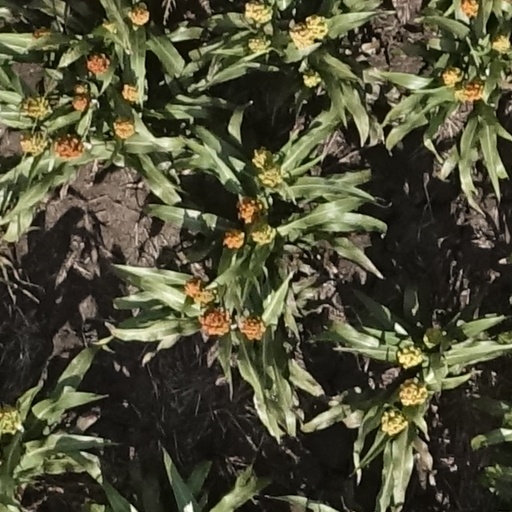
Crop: sorghum